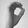
ASL letter: O